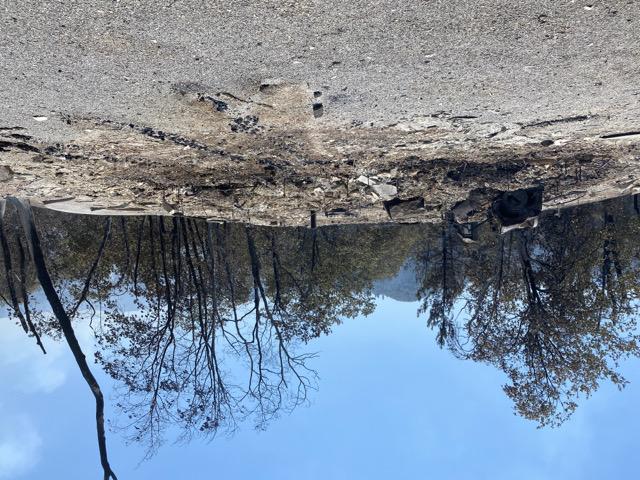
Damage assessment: destroyed